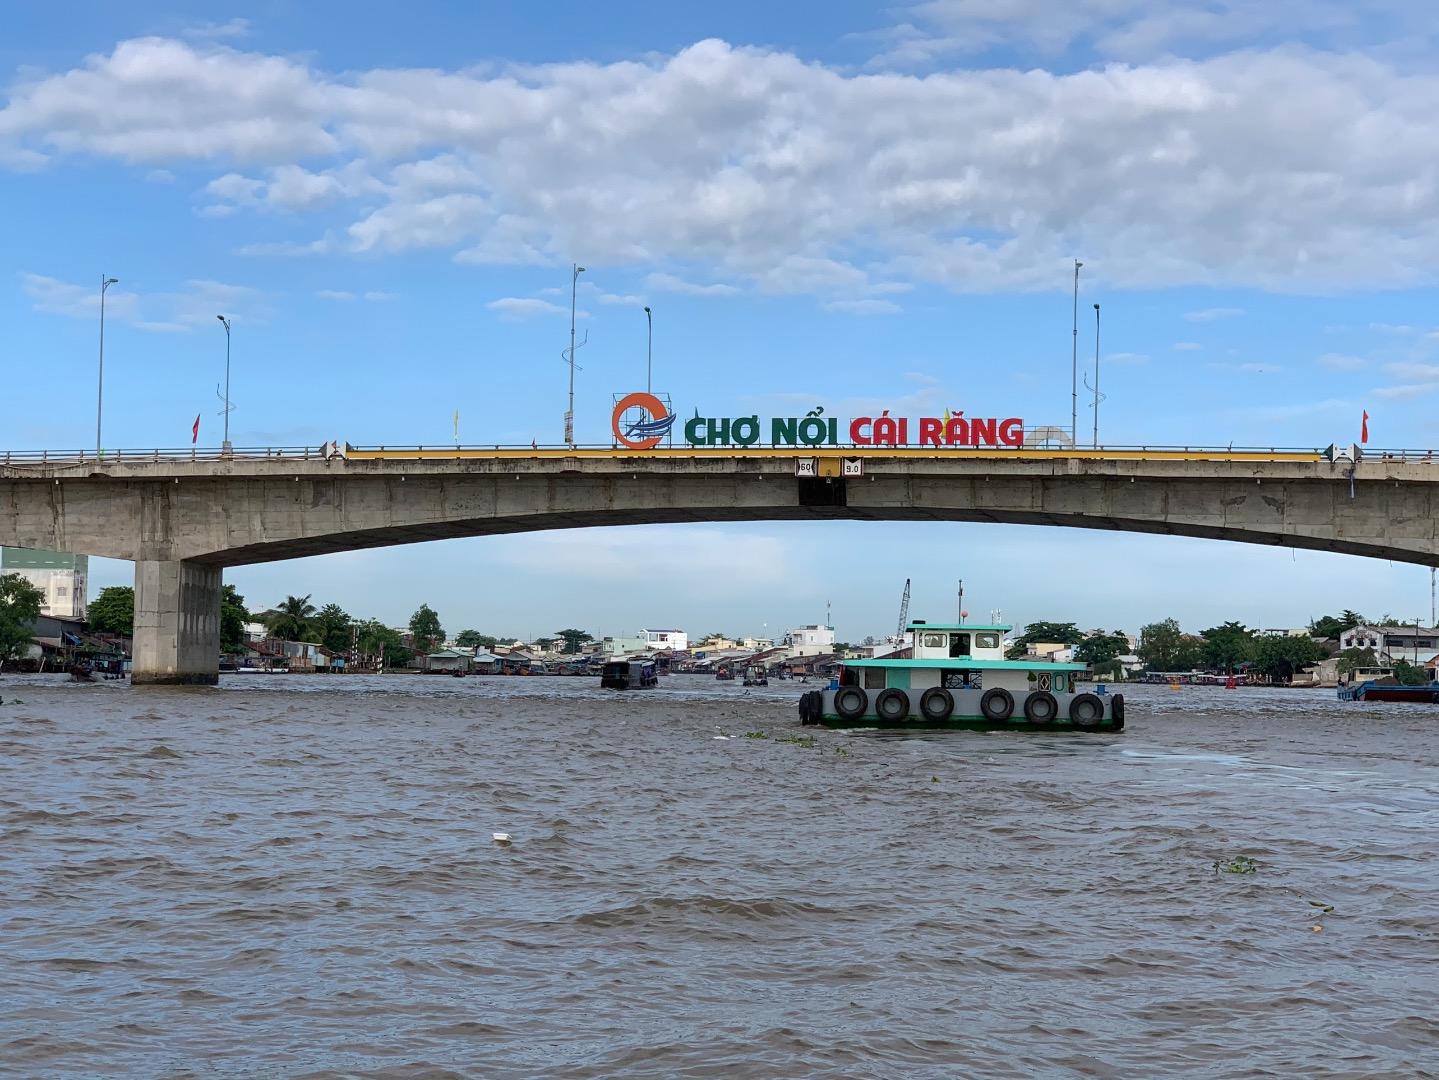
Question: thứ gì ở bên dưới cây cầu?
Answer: một chiếc thuyền